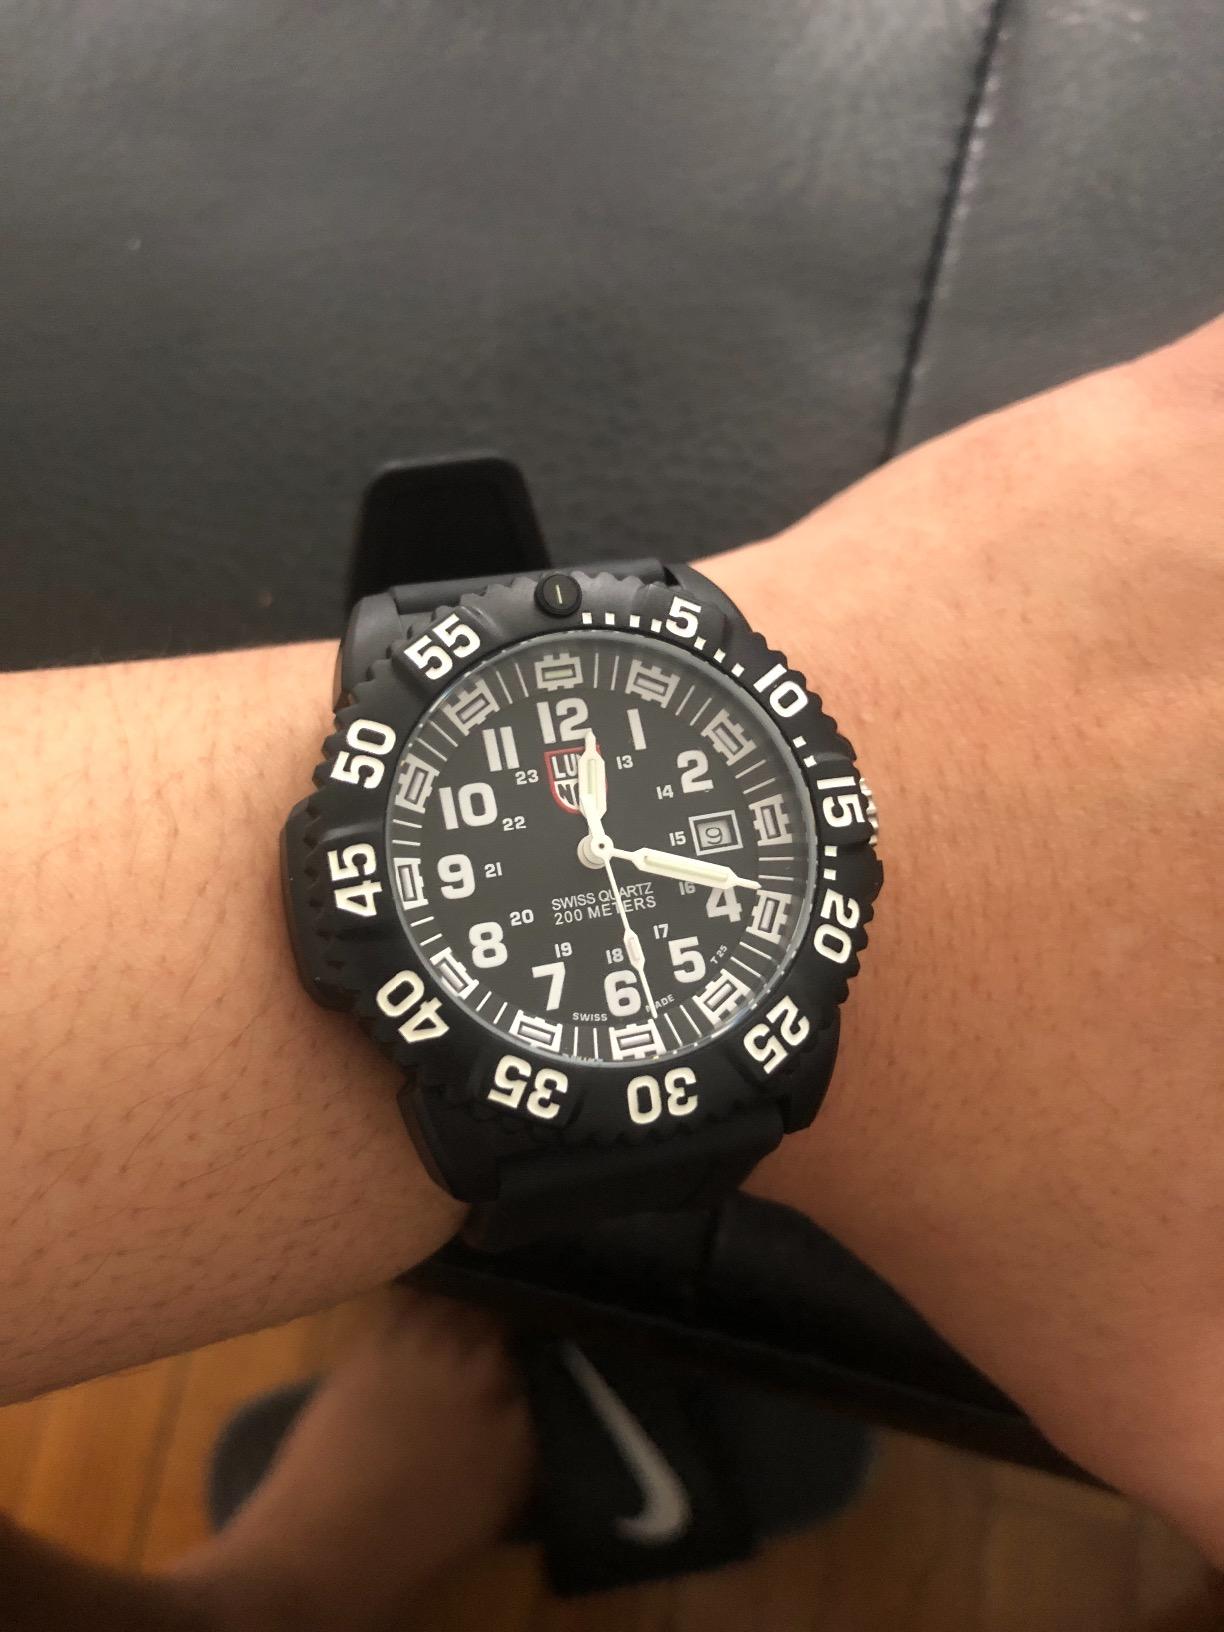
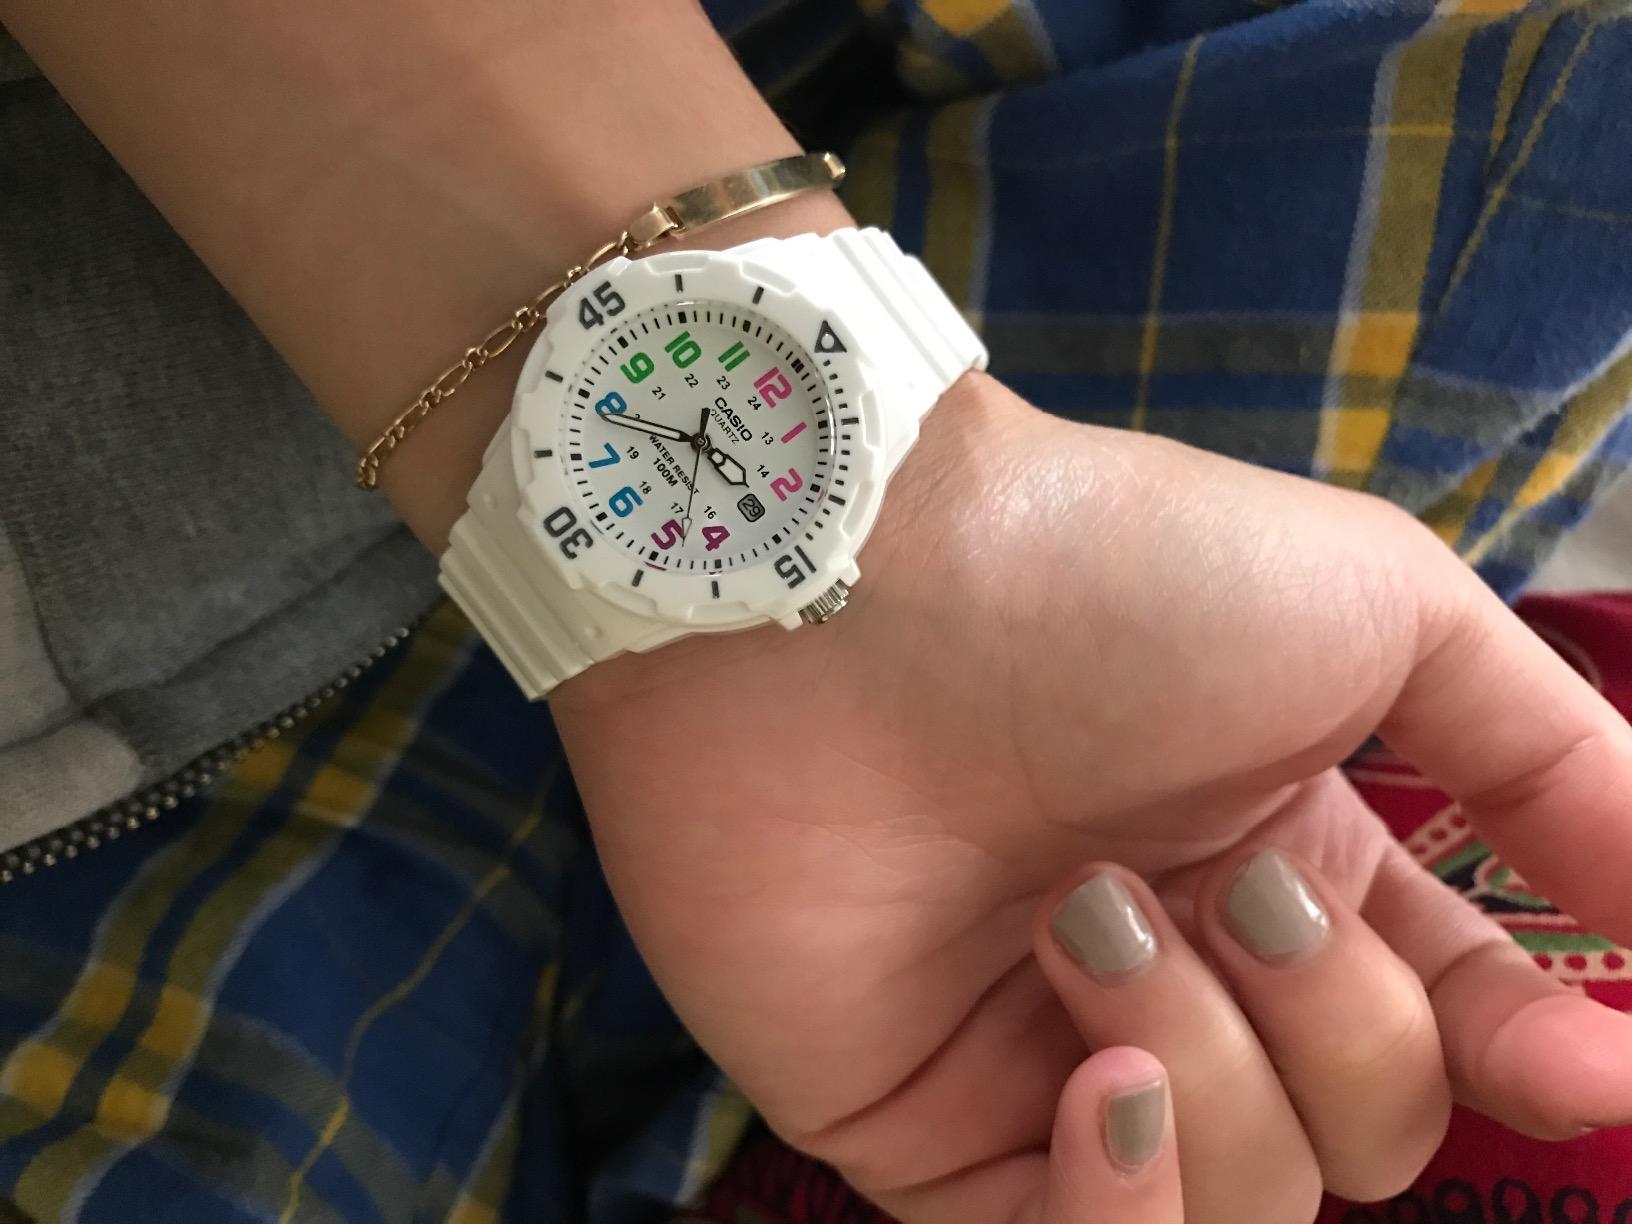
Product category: accessories_watch
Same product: no